Sehar

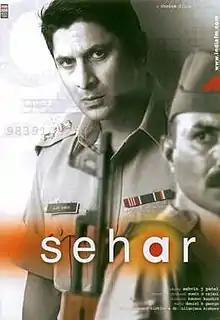
Movie poster

Sehar ("English: The morning") is a 2005 Indian Hindi-language crime drama film directed by Kabeer Kaushik, starring Arshad Warsi, Mahima Chaudhry, Sushant Singh and Pankaj Kapur. The film depicts organized crime in the state of Uttar Pradesh, India, and how the State Police worked to tackle it. It shows the turbulent journey of Ajay Kumar, a newly appointed 31-year-old SSP of Lucknow, played by Arshad Warsi, instrumental in bringing together a group of committed police officers under the aegis of the Special Task Force.